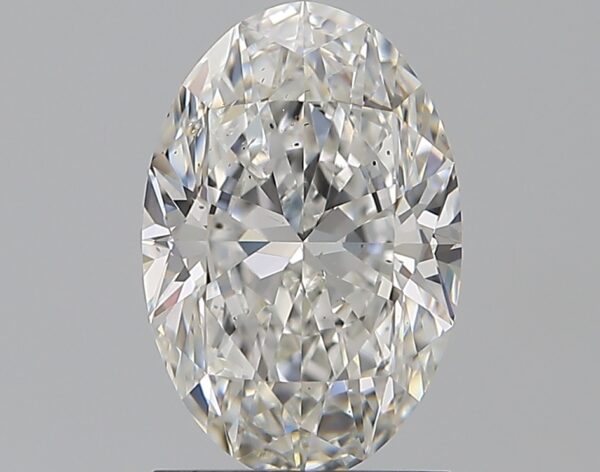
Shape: oval
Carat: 1.51
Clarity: VS2
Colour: F
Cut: EX
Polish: EX
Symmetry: EX
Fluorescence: F
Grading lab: GIA
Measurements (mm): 9.4 x 6.25 x 3.93